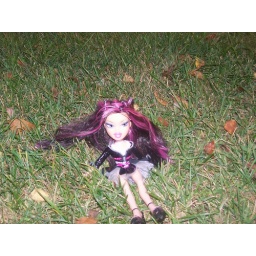
Bratz girlz really rock jade in dance crew jade outfit with princess shoes